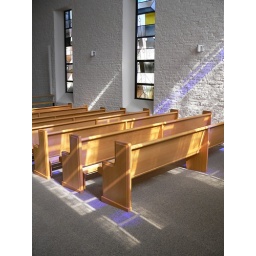
Sun shining through the stain glass window of the chapel at the abbey in Trappist, Kentucky.